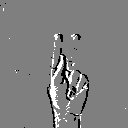
ASL letter: k